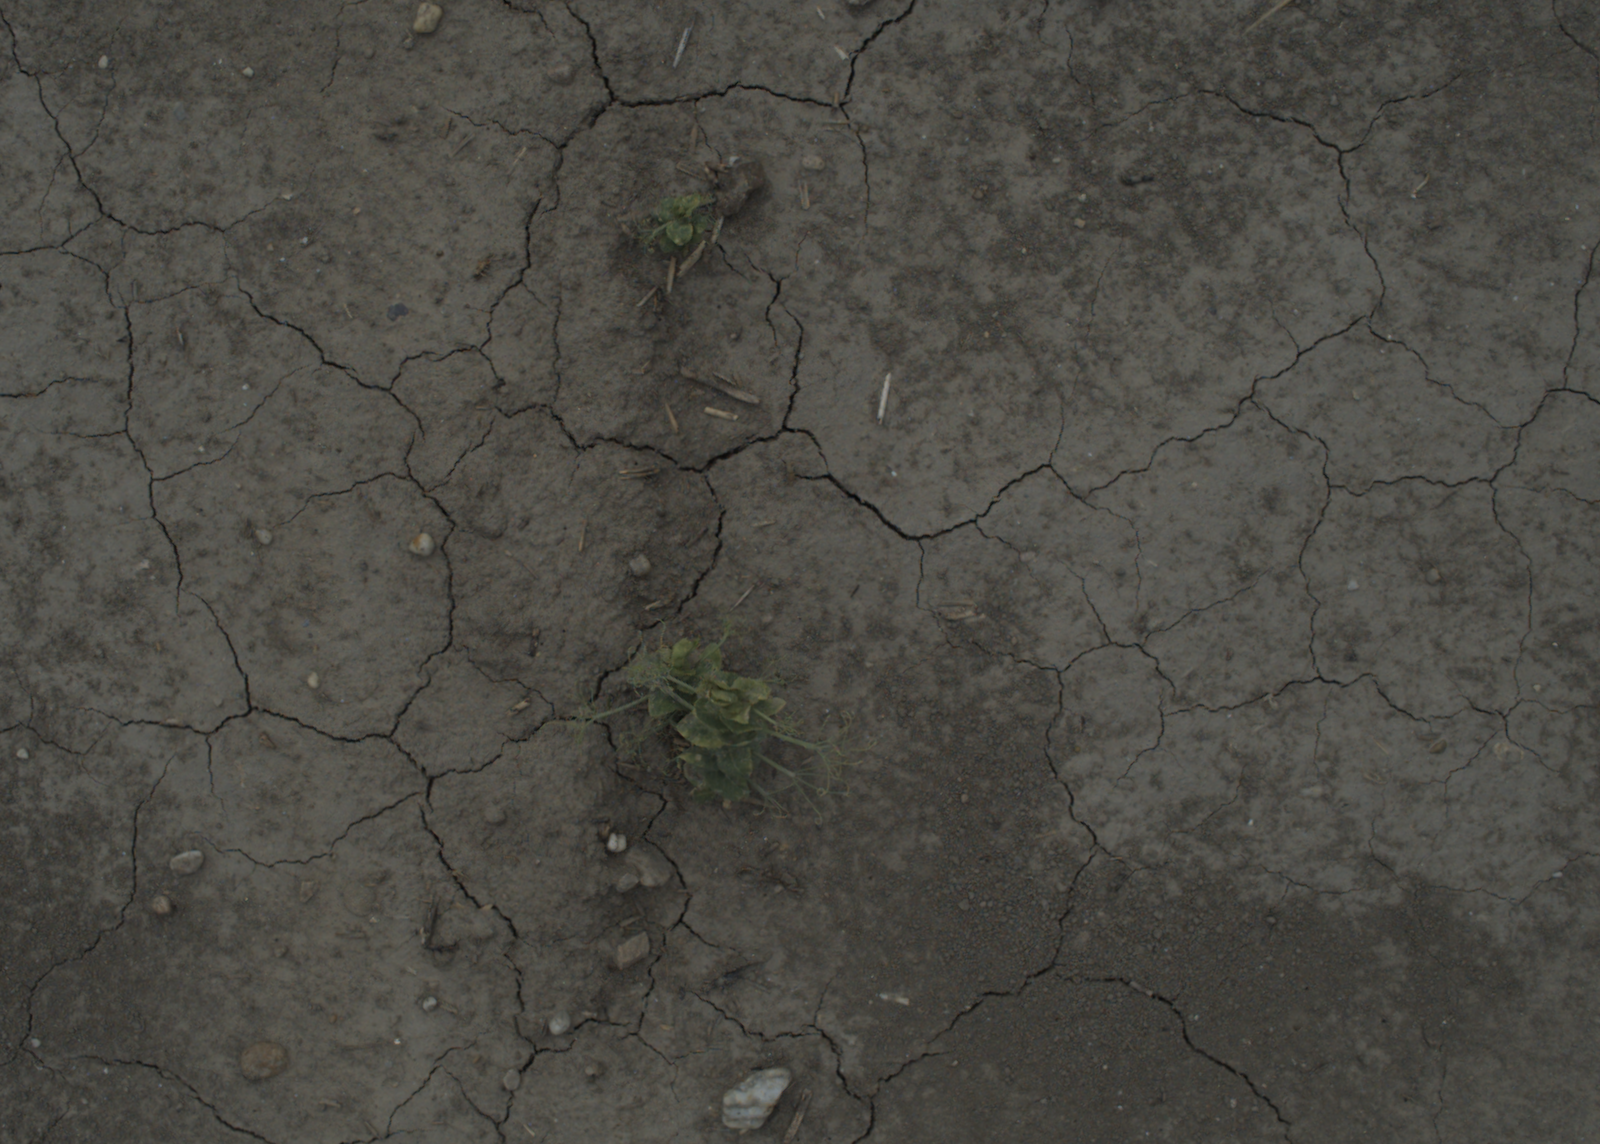
Capture date: 21.07.2021 12:52:41
Weather: mixed
Wind: medium
Seeding date: 08.06.2021
Plant canopy height (mm): 962